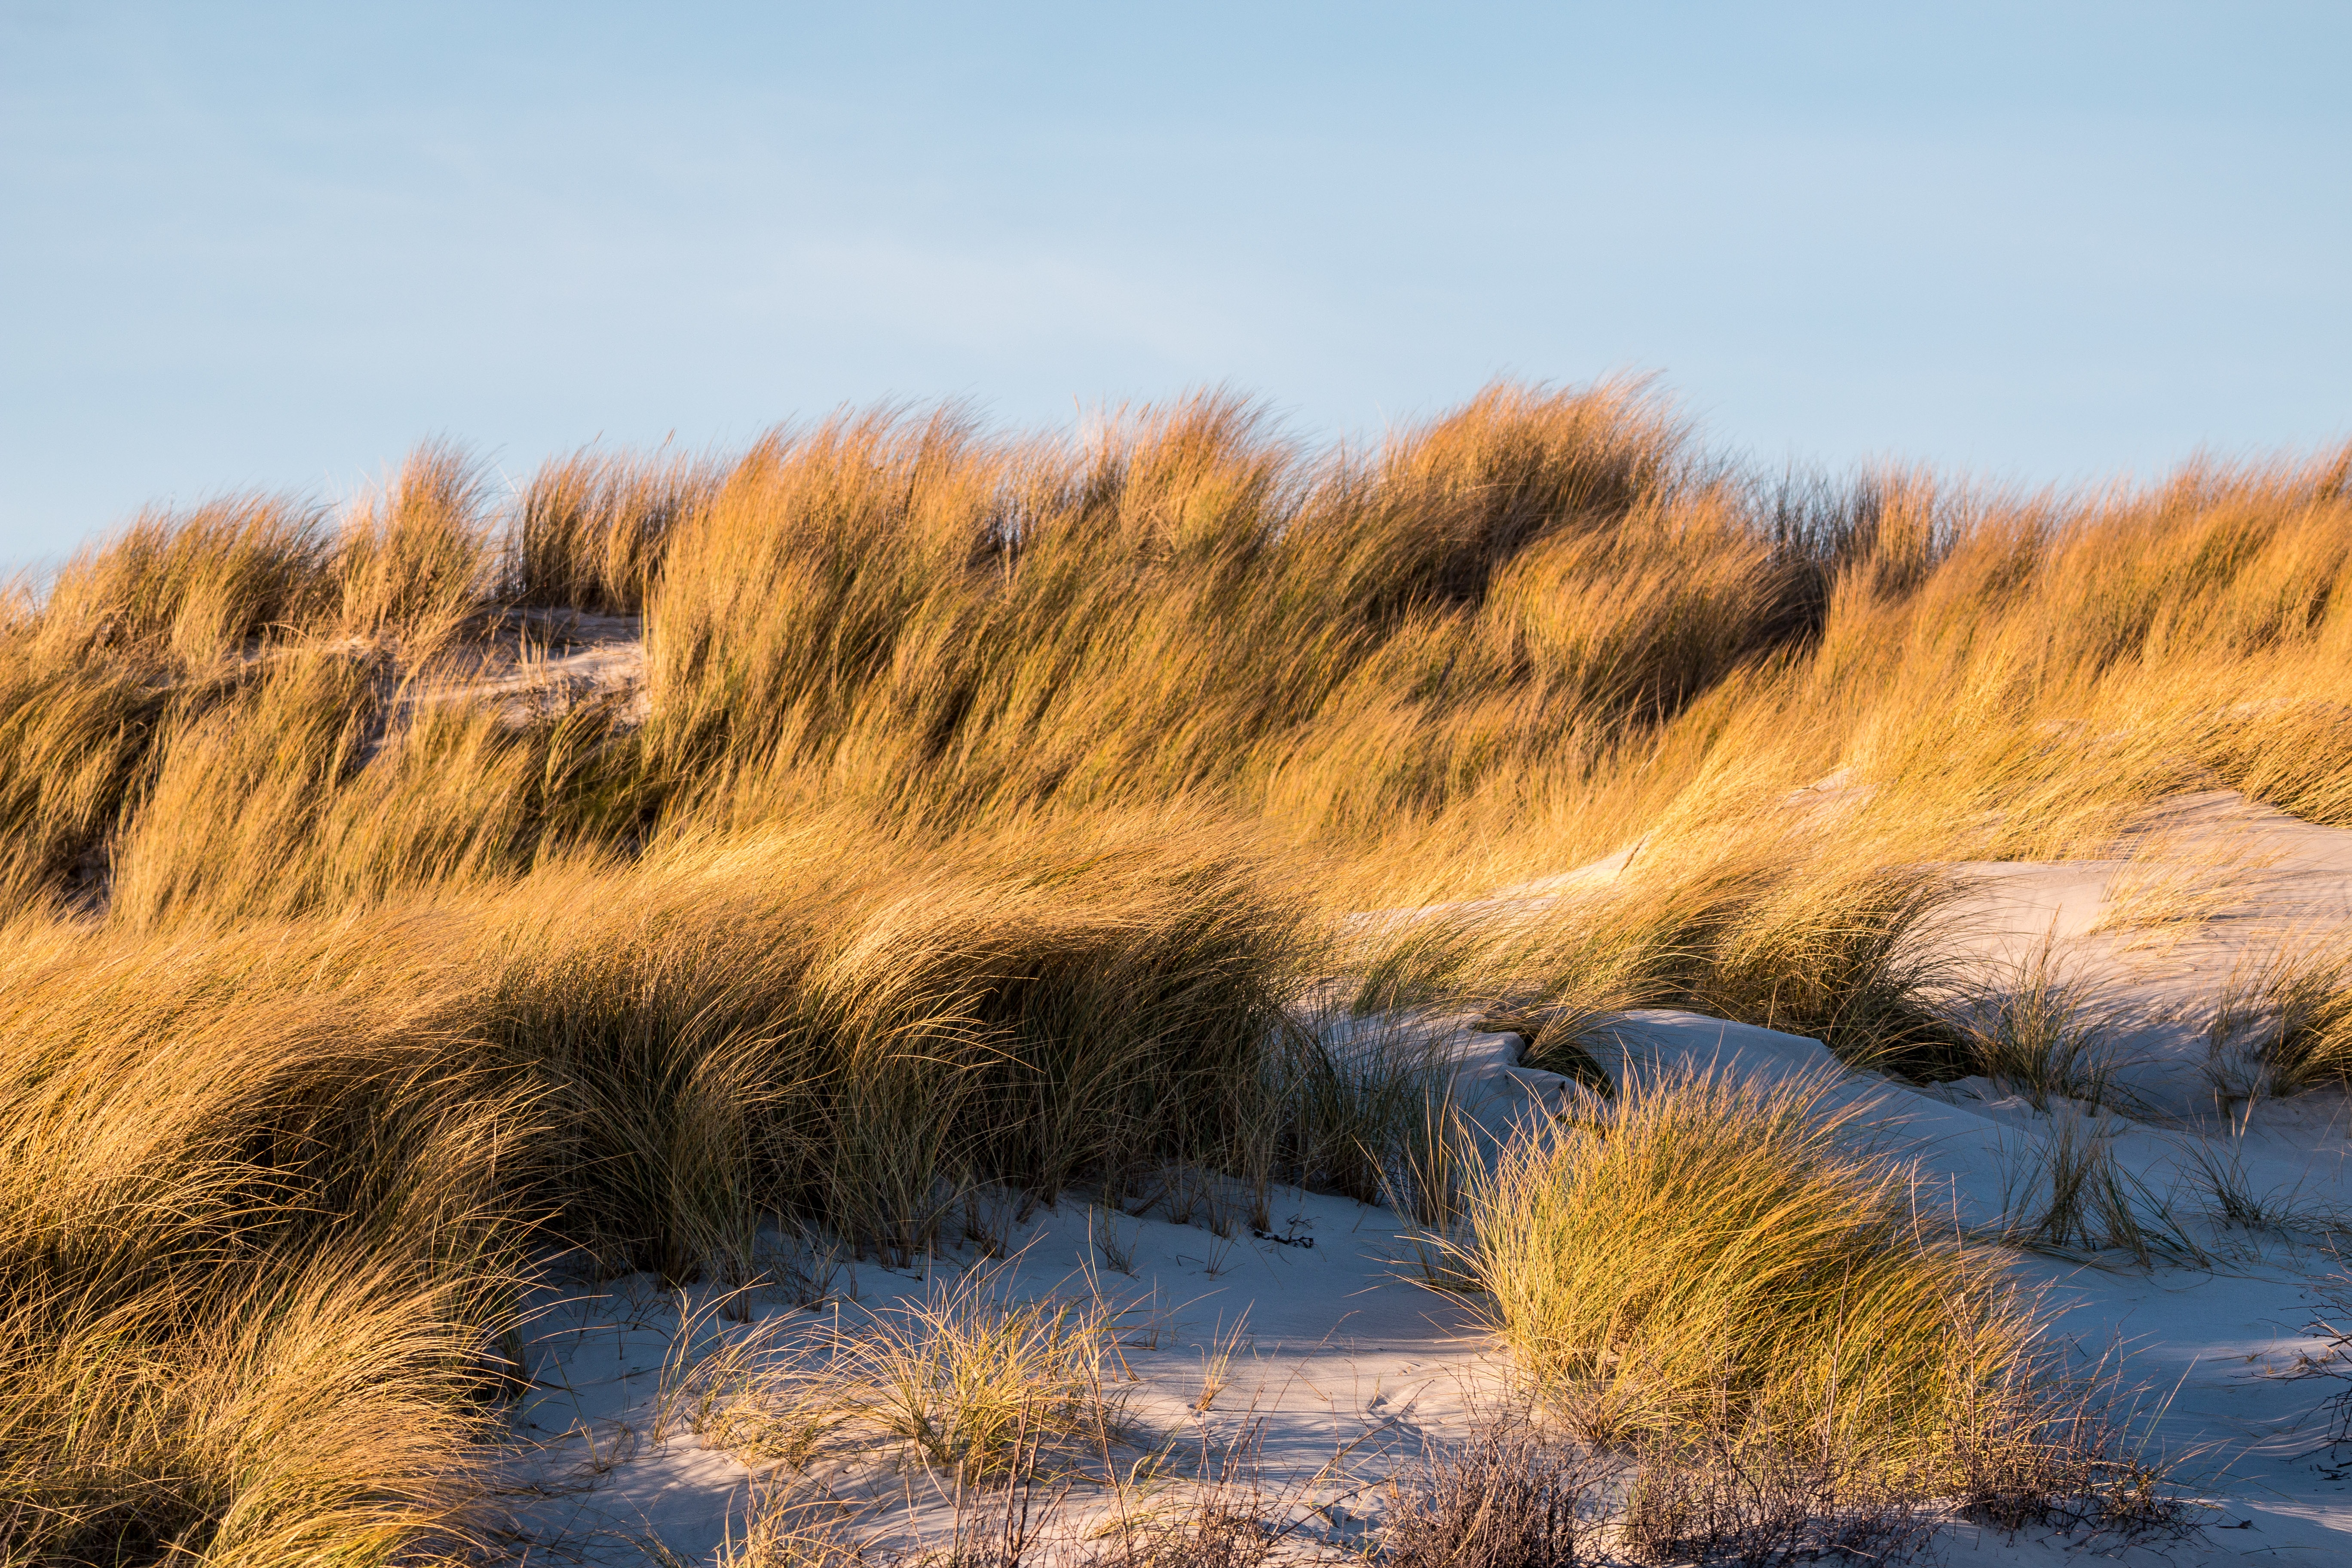
beach, landscape, sea, coast, tree, water, nature, grass, sand, marsh, winter, sky, prairie, sunlight, morning, dune, wind, savanna, bank, grassland, vegetation, wetland, bog, germany, north sea, ecosystem, coastal landscape, grasses, steppe, salt marsh, sand dunes, dune grass, grass family, phragmites, ecoregion, shrubland, plant community